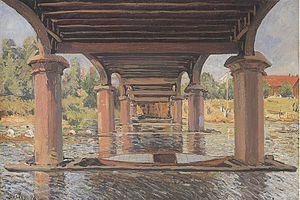
Le pont de Hampton Court traverse la Tamise en Angleterre entre Hampton, à Londres et East Molesey dans le Surrey. C'est un pont routier situé au-dessus de l'écluse de Teddington et en aval de l'écluse de Molesey.